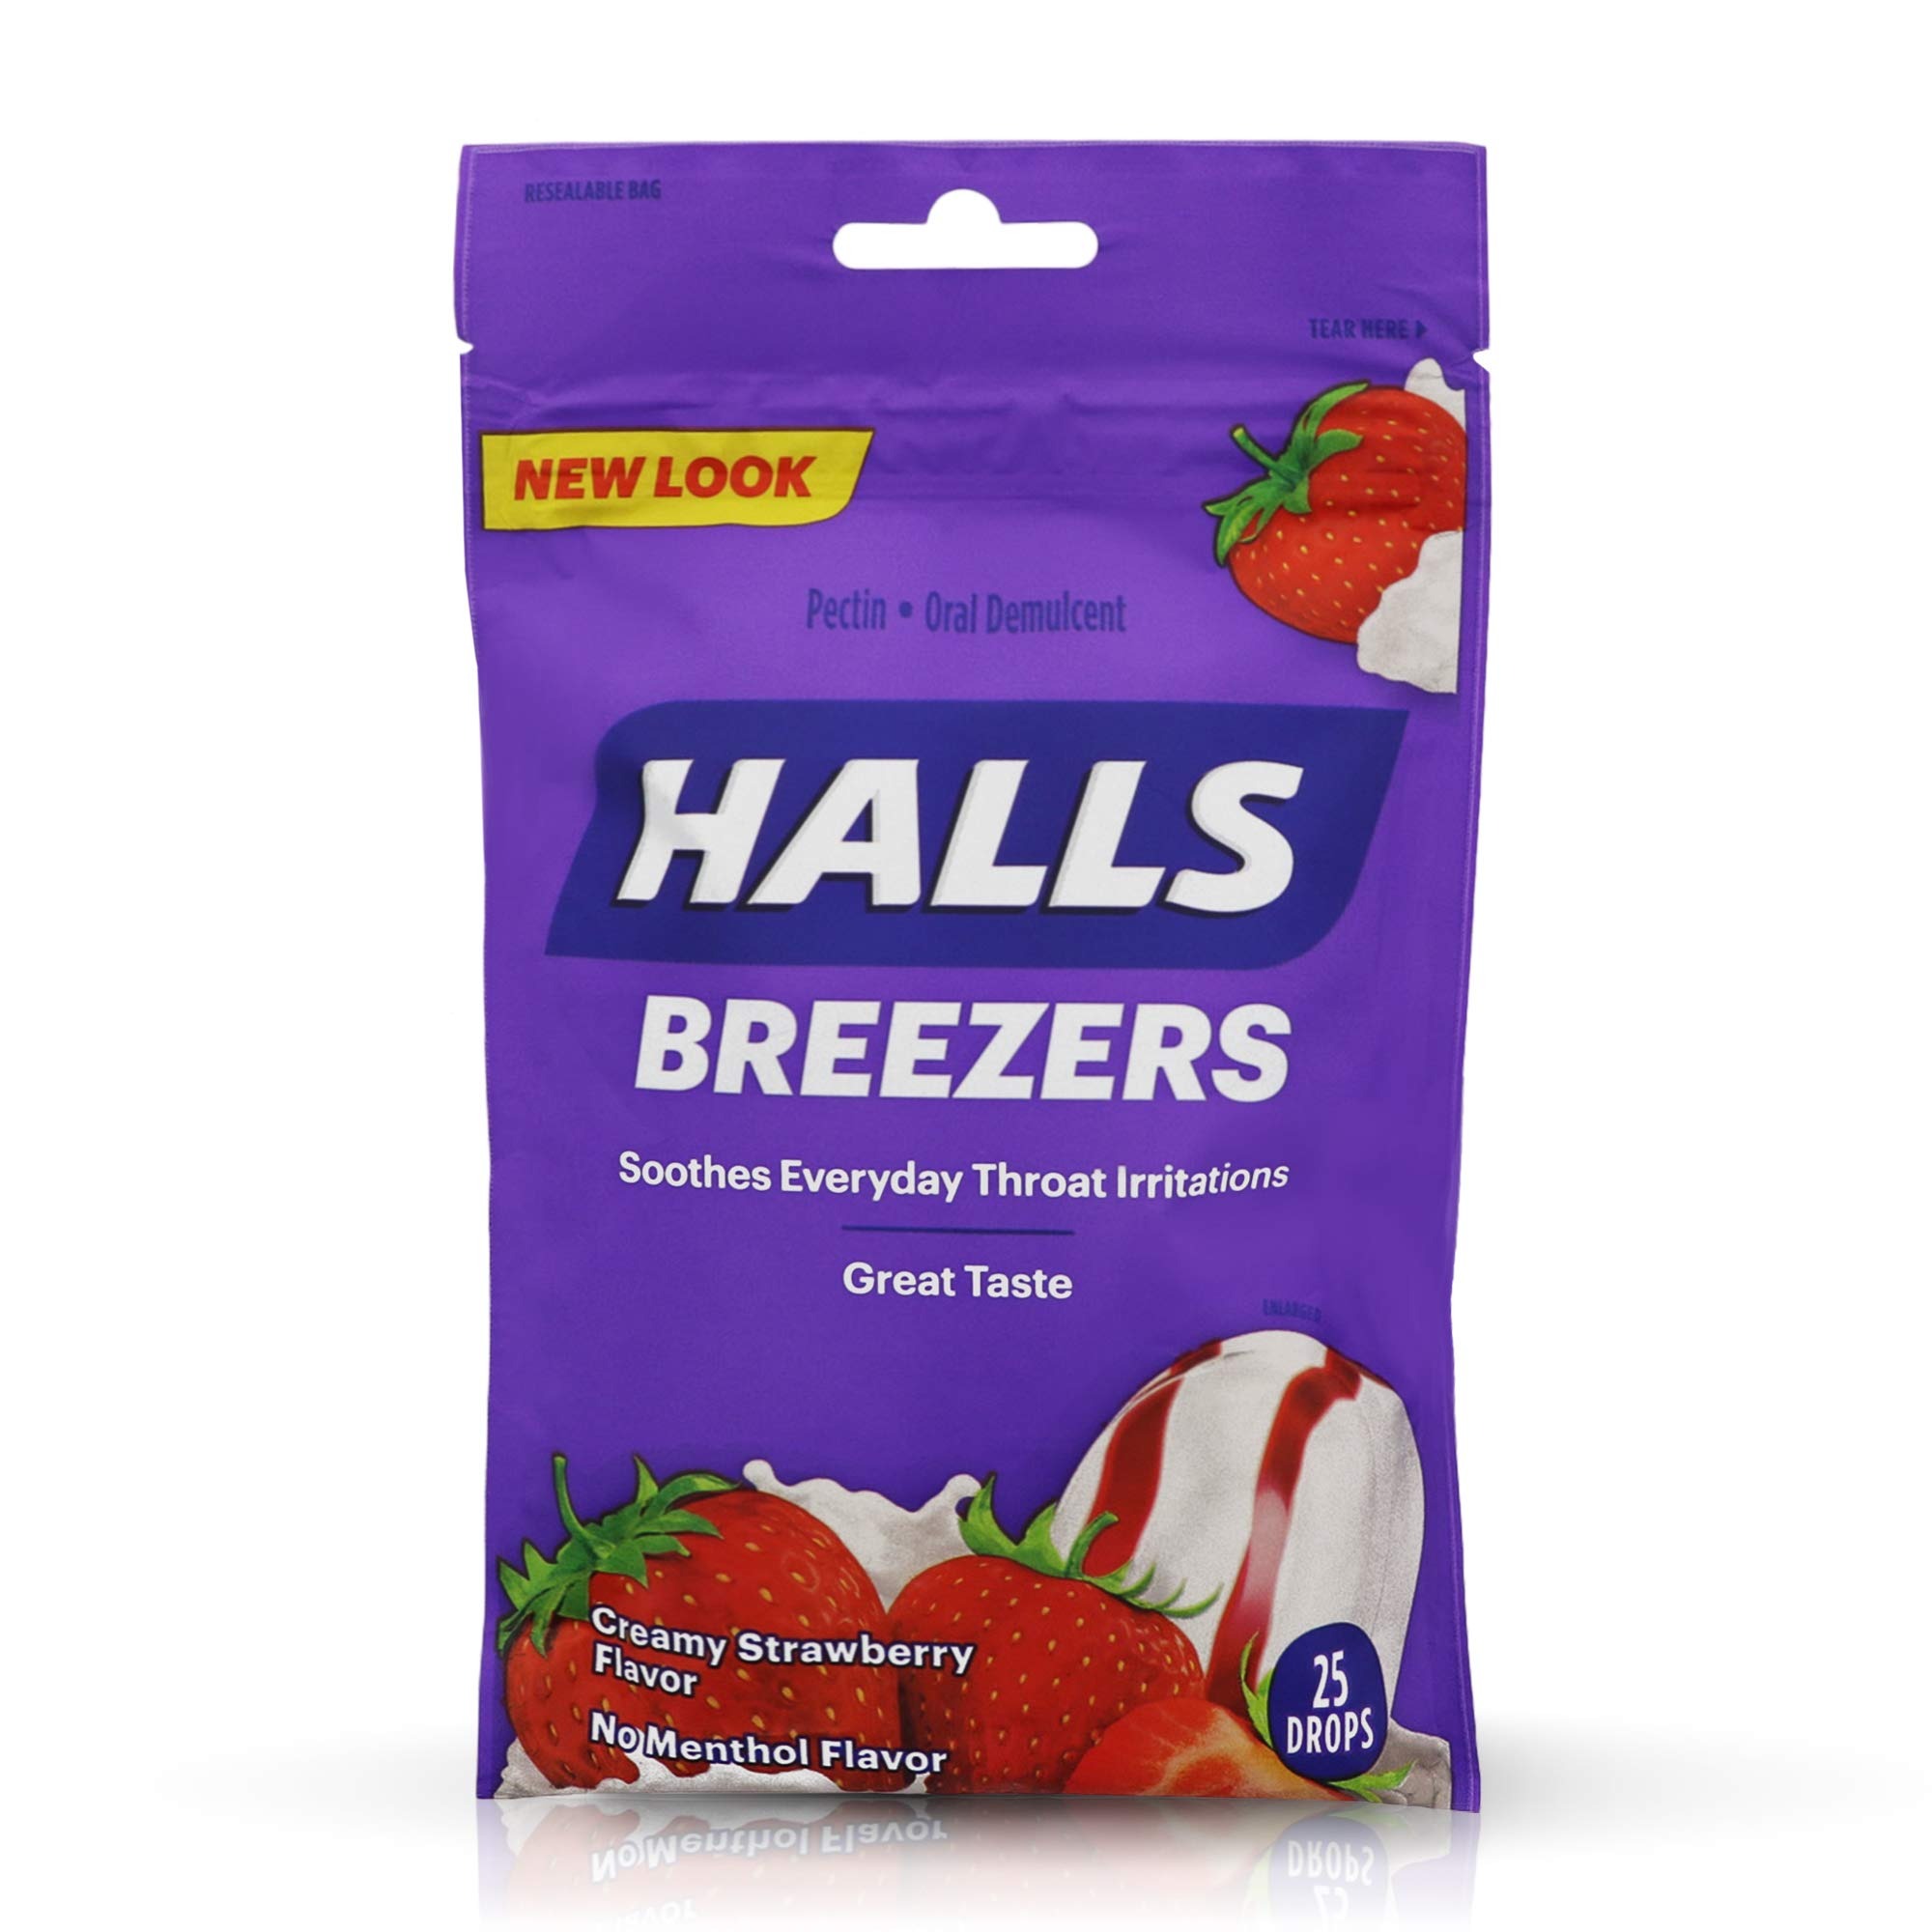
Item Name: Halls Breezers Drops Cool Creamy Strawberry 25 ea (Pack of 6)
Bullet Point 1: CREAMY STRAWBERRY FLAVOR: Indulge in the delightful taste of creamy strawberry, satisfying your sweet cravings while bringing relief to your throat
Bullet Point 2: SOOTHING AND COOLING SENSATION: Experience a refreshing and cooling sensation as these drops work their magic, providing a soothing effect
Bullet Point 3: PORTABLE AND CONVENIENT: With individually wrapped drops, you can easily carry them wherever you go, ensuring relief is always within reach
Bullet Point 4: FAST-ACTING RELIEF: Work quickly to provide relief, helping to alleviate discomfort and restore your well-being
Bullet Point 5: INSTANT COMFORT: Enjoy the immediate comfort these throat drops bring, allowing you to go about your day feeling refreshed and revitalized
Value: 150.0
Unit: Count

Price: 2.79